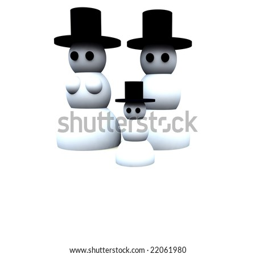
a family of snowmen for western christian holiday .